Garden of Ninfa

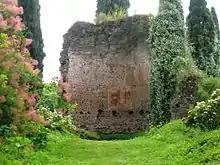
Church of Santa Maria Maggiore: ruins with traces of frescoes

In the 16th century Ninfa was repopulated by its inhabitants, under the seigniory of the Caetani. Cardinal Nicolò III Caetani ordered the architect Francesco Perugino to build a garden in the area of Ninfa, but this garden fell into decay soon after the Cardinal's death in 1585. During the 17th century it was gradually deserted due to the expansion of the surrounding marshes and the arrival of malaria.